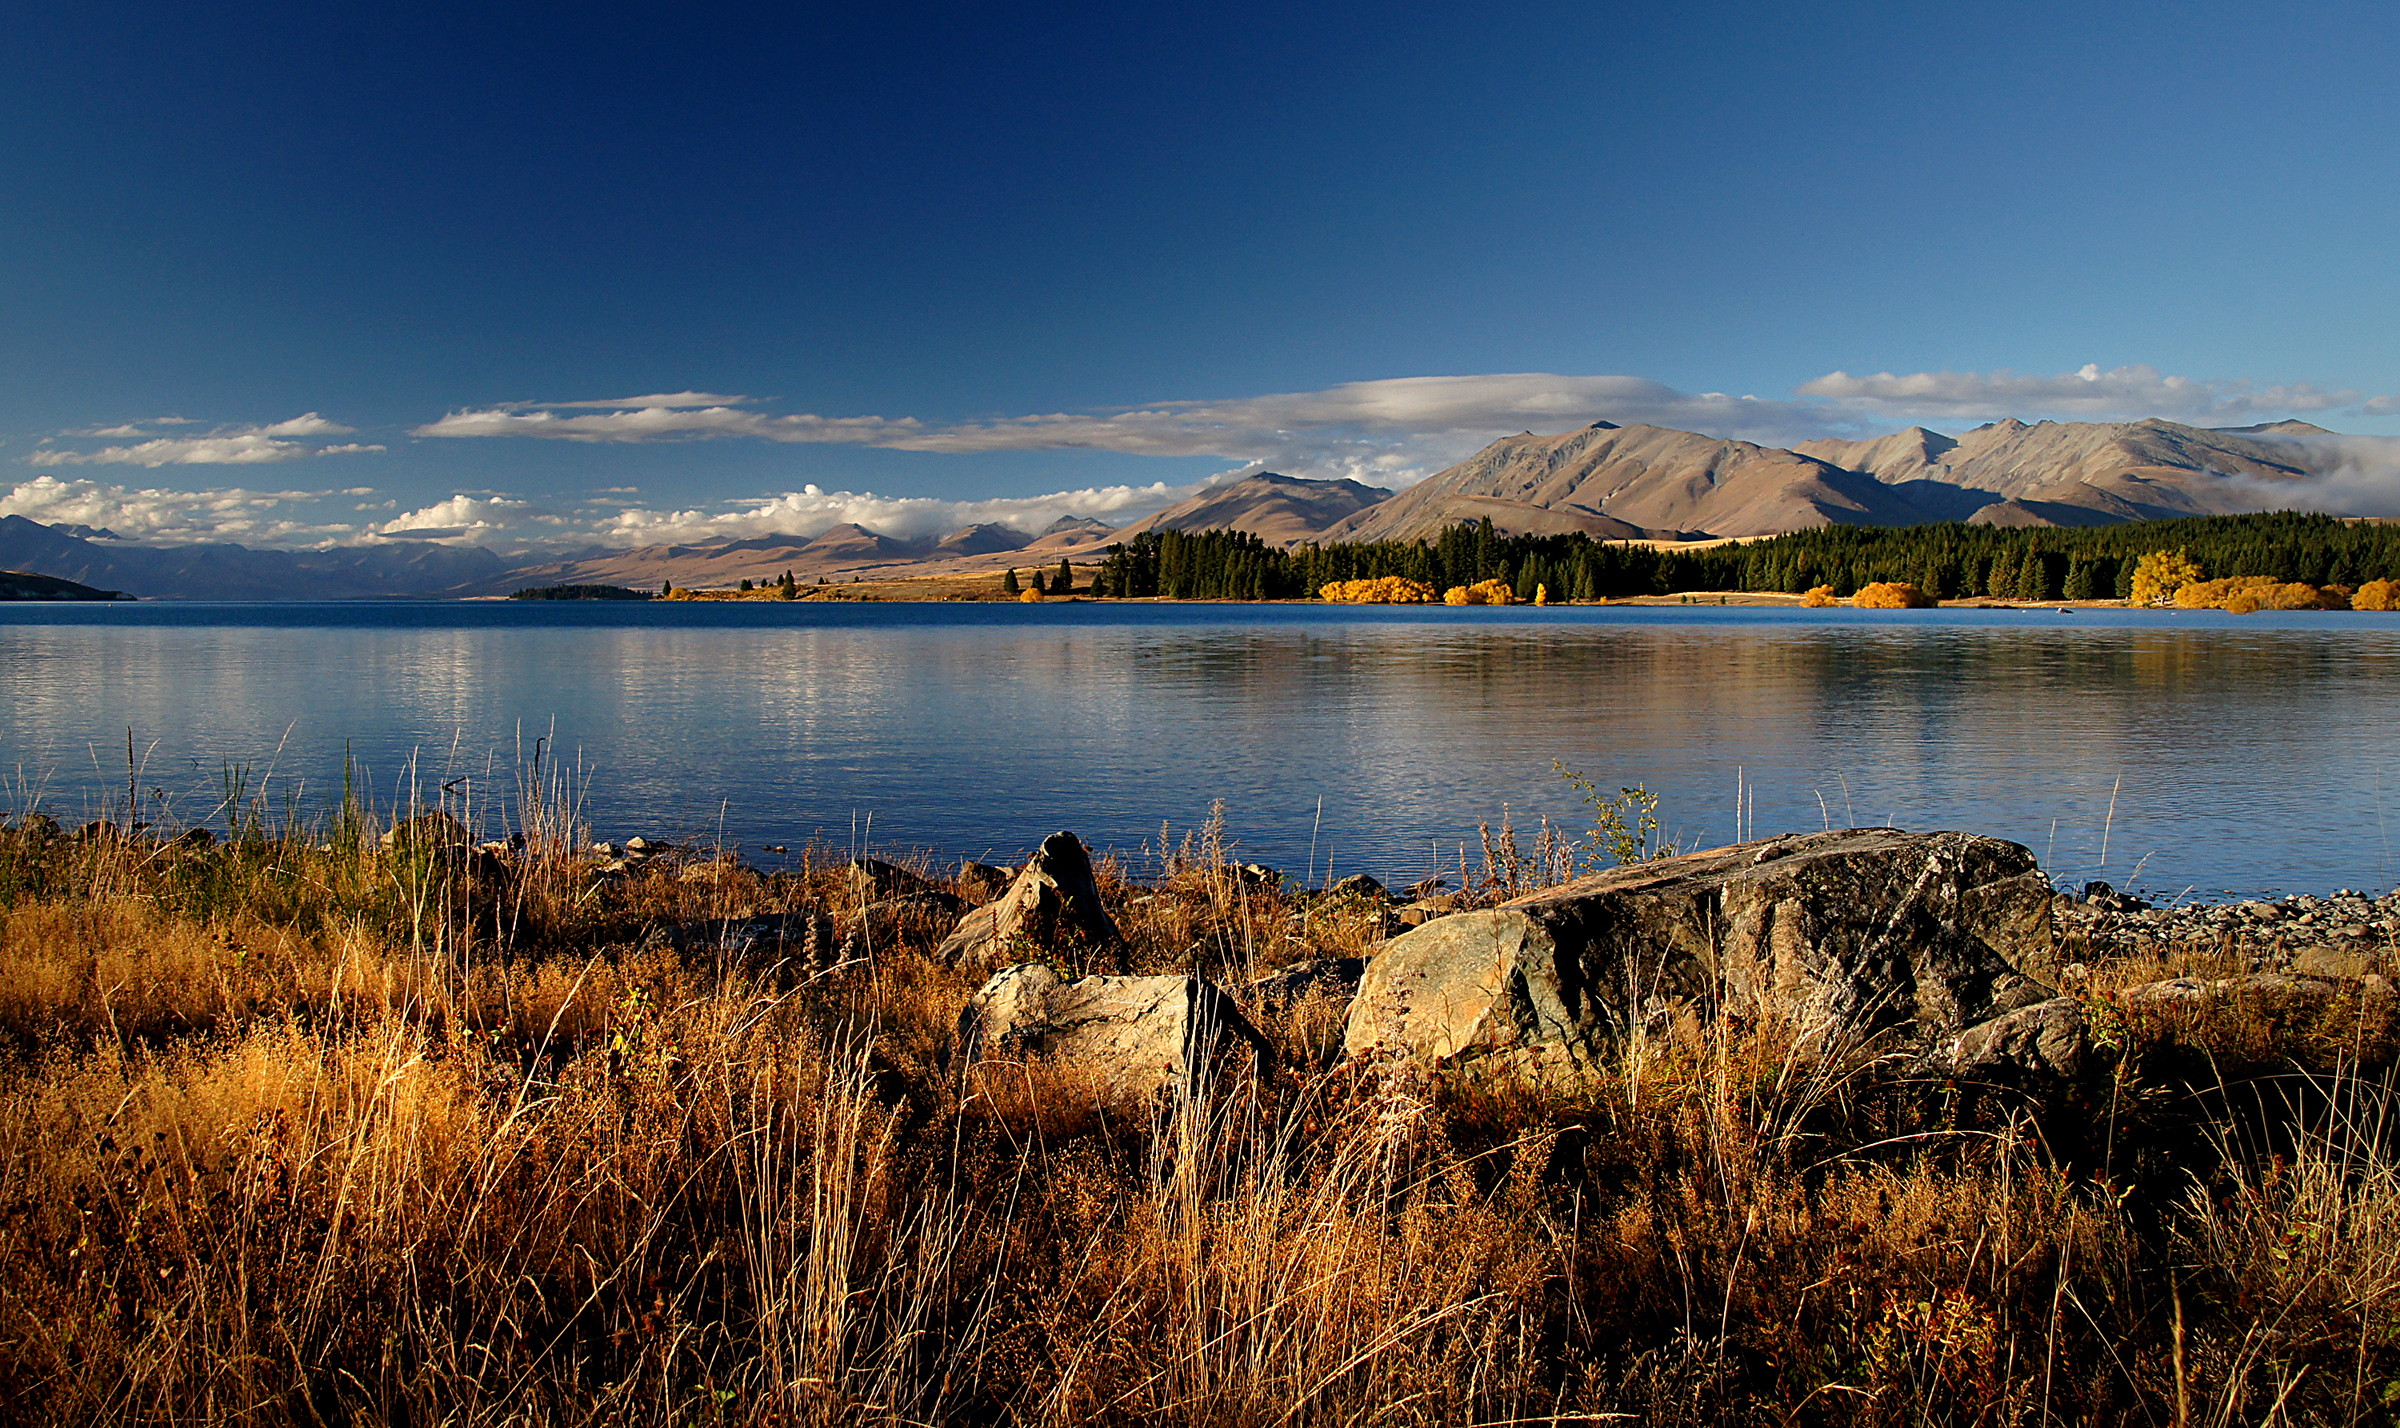
landscape, sea, coast, water, nature, horizon, wilderness, mountain, cloud, sunrise, sunset, morning, hill, shore, lake, dawn, dusk, evening, reflection, autumn, scenery, reservoir, body of water, newzealand, laketekapo, sonydslra580, loch, atmospheric phenomenon, mountainous landforms